Jimmy Brown (baseball)

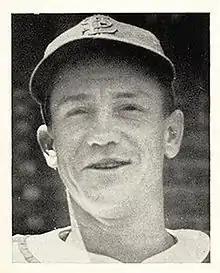
Brown in 1941

He signed with the St. Louis Cardinals afterwards and made his major league debut two days before his 27th birthday. He made an immediate impact, not only scoring 9 triples his rookie year, but also leading the league in sacrifice hits with 26. His 1938 season was not as impressive, but he did manage to increase his batting average over .300. Brown had a career year in , not only leading the league in at-bats with 645, but finishing 6th in MVP voting. He began being known as a reliable leadoff hitter and as an infielder that the Cardinals could put anywhere, having played primarily as a second baseman, as a shortstop, and as a third baseman.